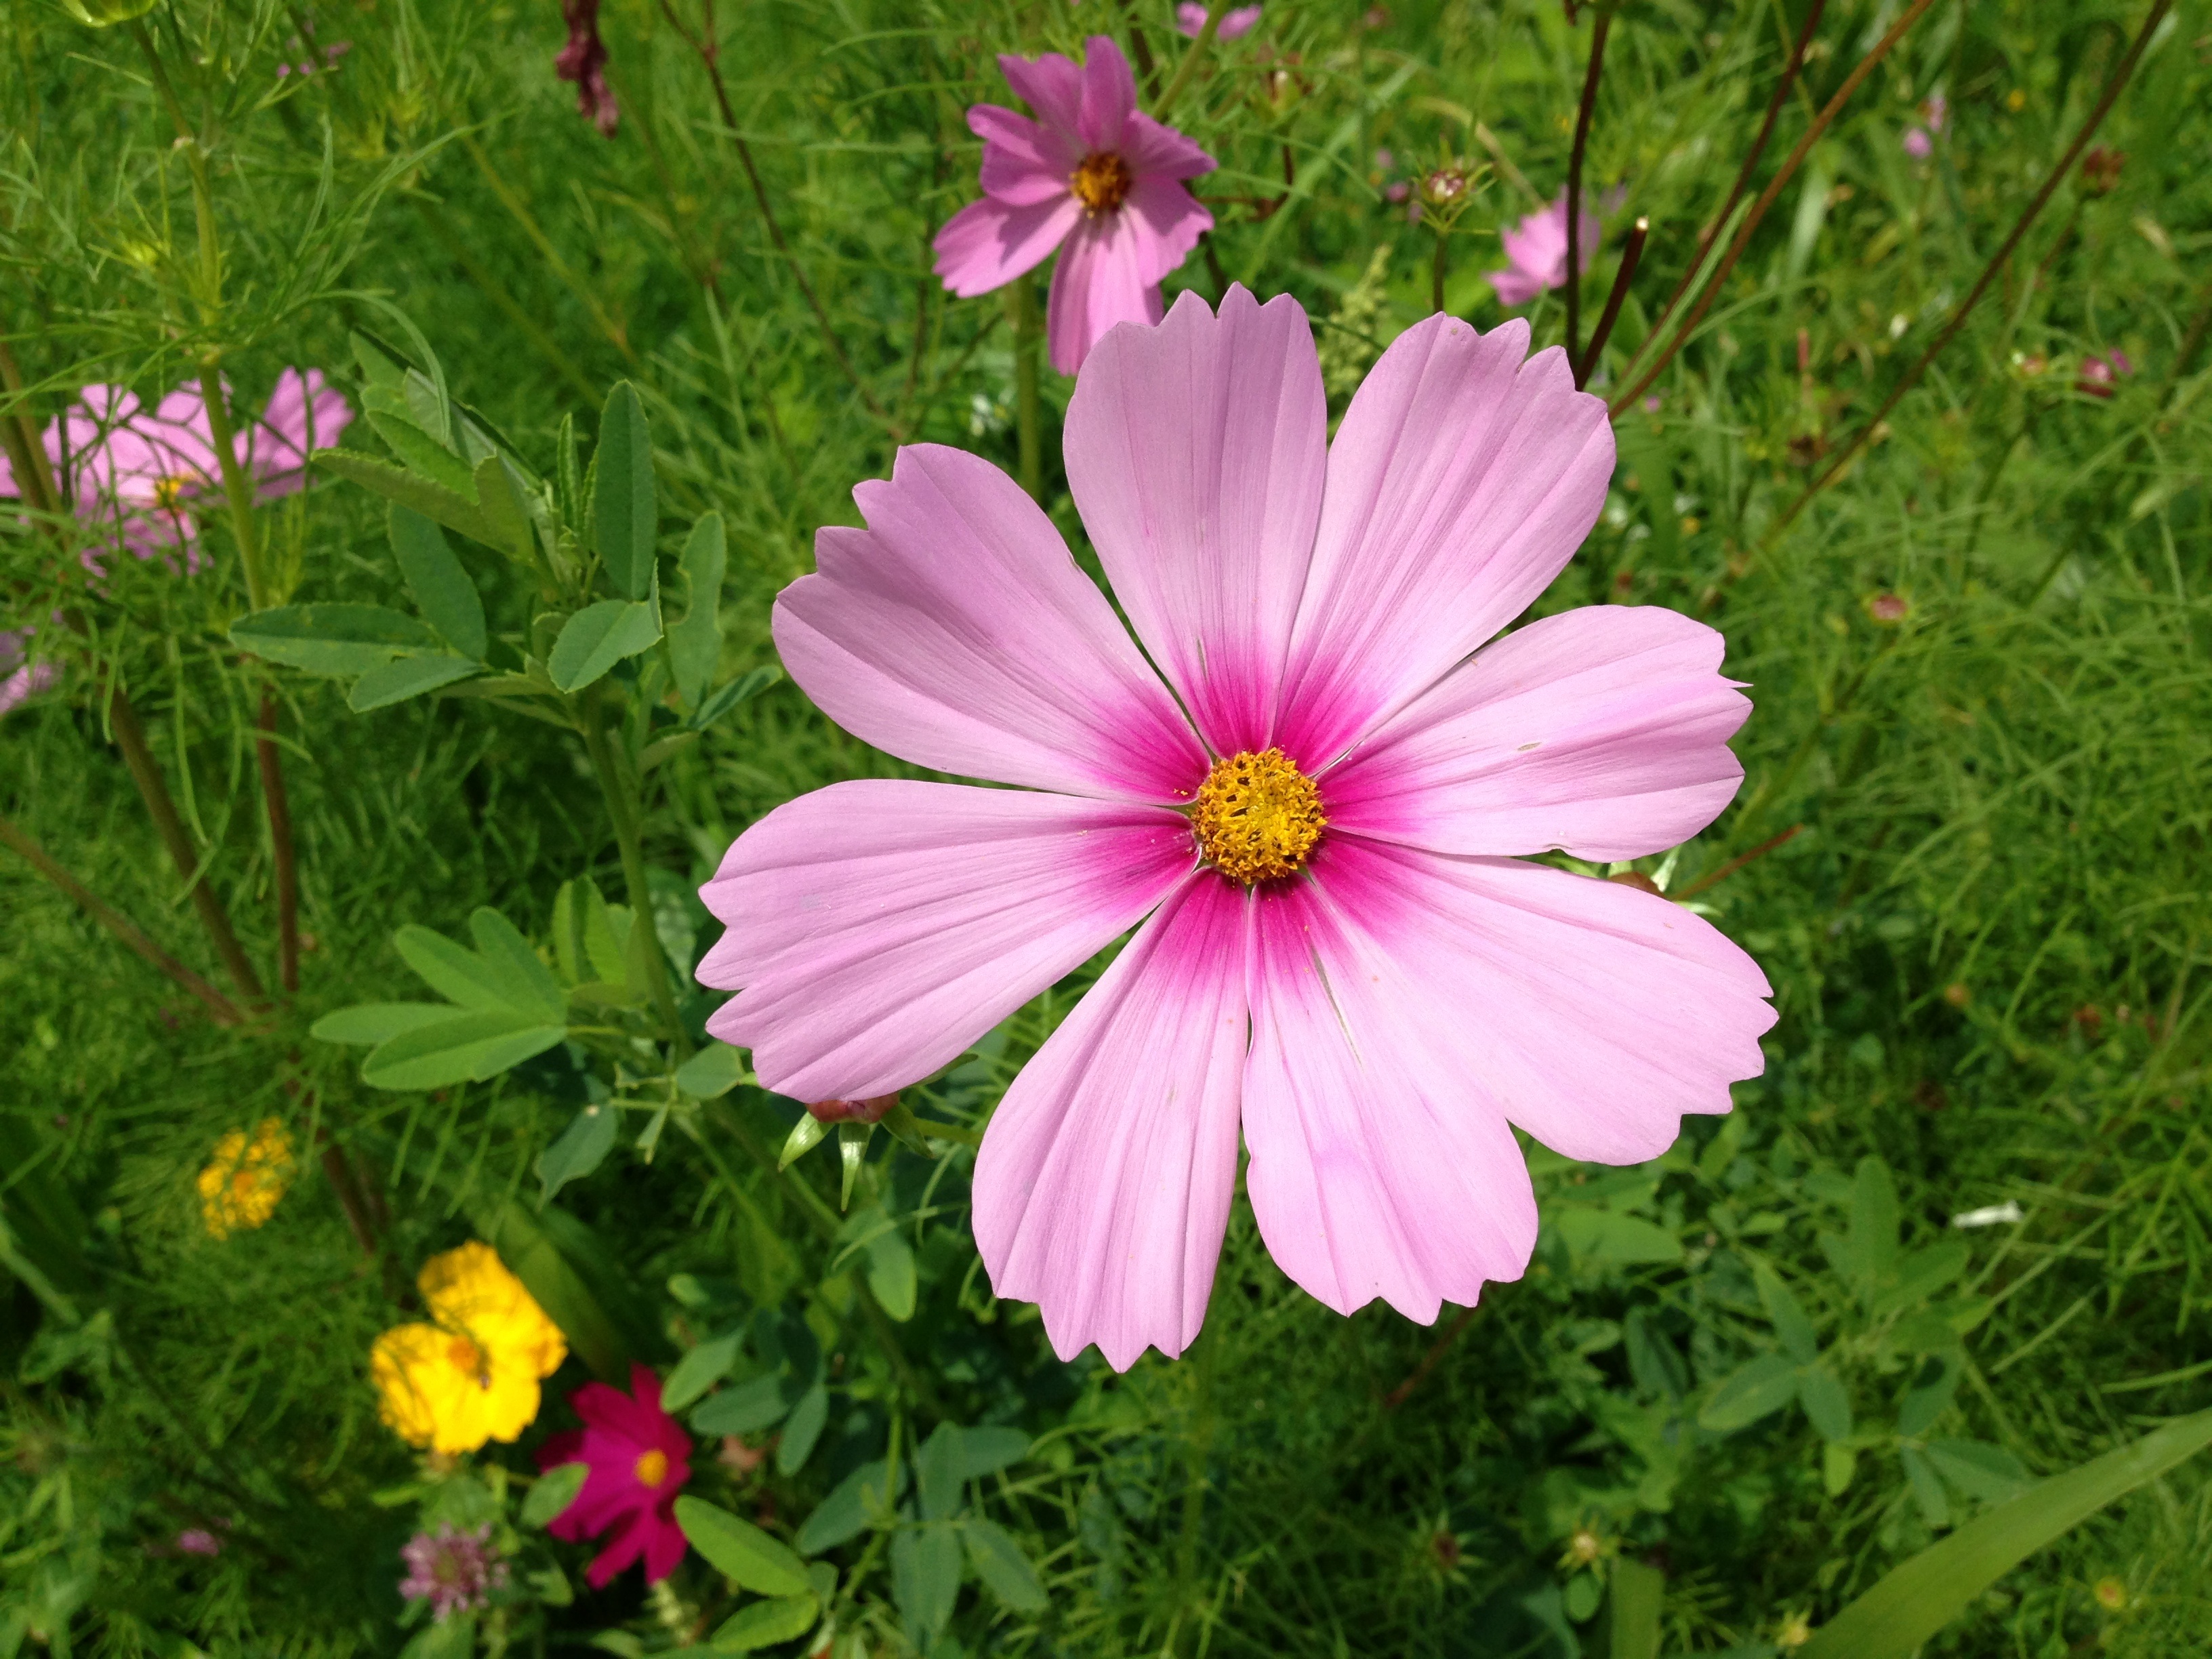
blossom, plant, meadow, cosmos, flower, petal, bloom, macro, botany, pink, flora, wildflower, violet, fuchsia, ornamental plant, cosmos bipinnatus, flowering plant, ornamental flower, daisy family, light purple, light pink, annual plant, land plant, garden cosmos